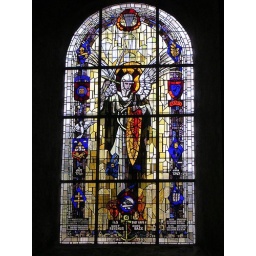
Stained glass window in church